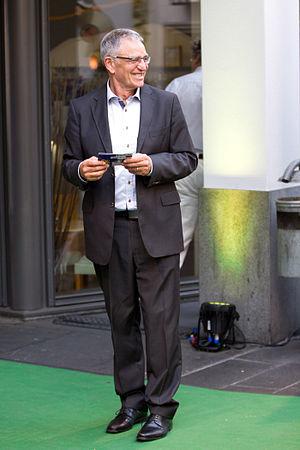
NaturVision est le festival du film de l’environnement le plus ancien d’Allemagne. Le festival a été créé en 2002 à Neuschönau dans la forêt bavaroise et a lieu à Ludwigsburg au Bade-Wurtemberg depuis 2012. Le festival se déroule au Central-Theater à Ludwigsburg. Depuis 2014, le public peut bénéficier gratuitement d’un cinéma en plein air pendant les journées du festival. Un marché avec des stands d’information et des produits régionaux et durables, ainsi qu’une soirée Science Slam font aussi partie du programme du festival.